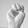
ASL letter: M